Pagon Hill

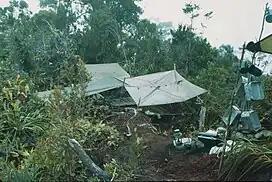
Pagon Hill campsite in 1982

Bukit Pagon is home to a range of species. Among its notable flora is the rare pitcher plant "Nepenthes lowii", which can be found growing on the mountain's slopes. The area also supports moth fauna. One example is "Biston inouei", described by Holloway in 1994, whose holotype male was collected at an elevation of 1,618 metres on Bukit Pagon. Another species, "Chrysocraspeda pagon", was also described by Holloway in 1997, based on a specimen collected at 1,670 metres on the mountain.